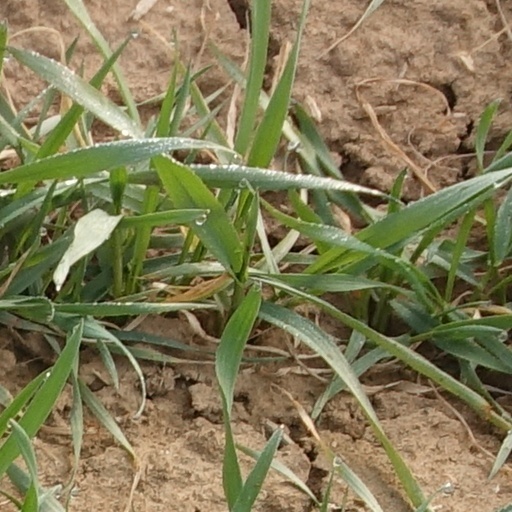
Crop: wheat